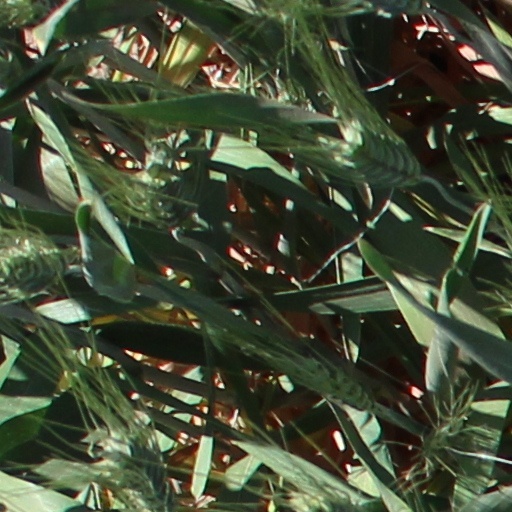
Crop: wheat